Justin Simmons (politician)

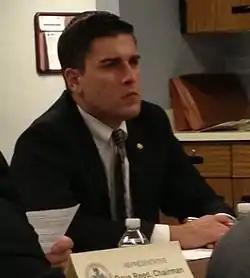

Justin Simmons is an American politician and former member of the Republican Party who served five terms in the Pennsylvania House of Representatives, representing the 131st District.